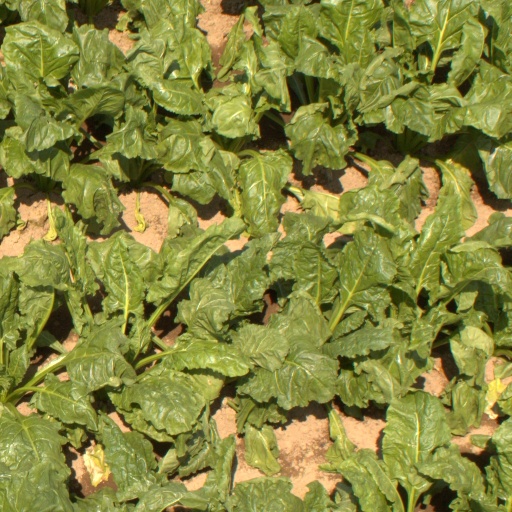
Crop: sugar beet